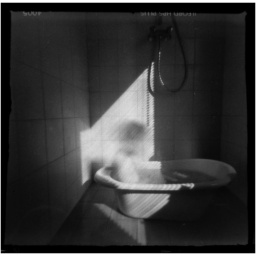
the boy in the bath